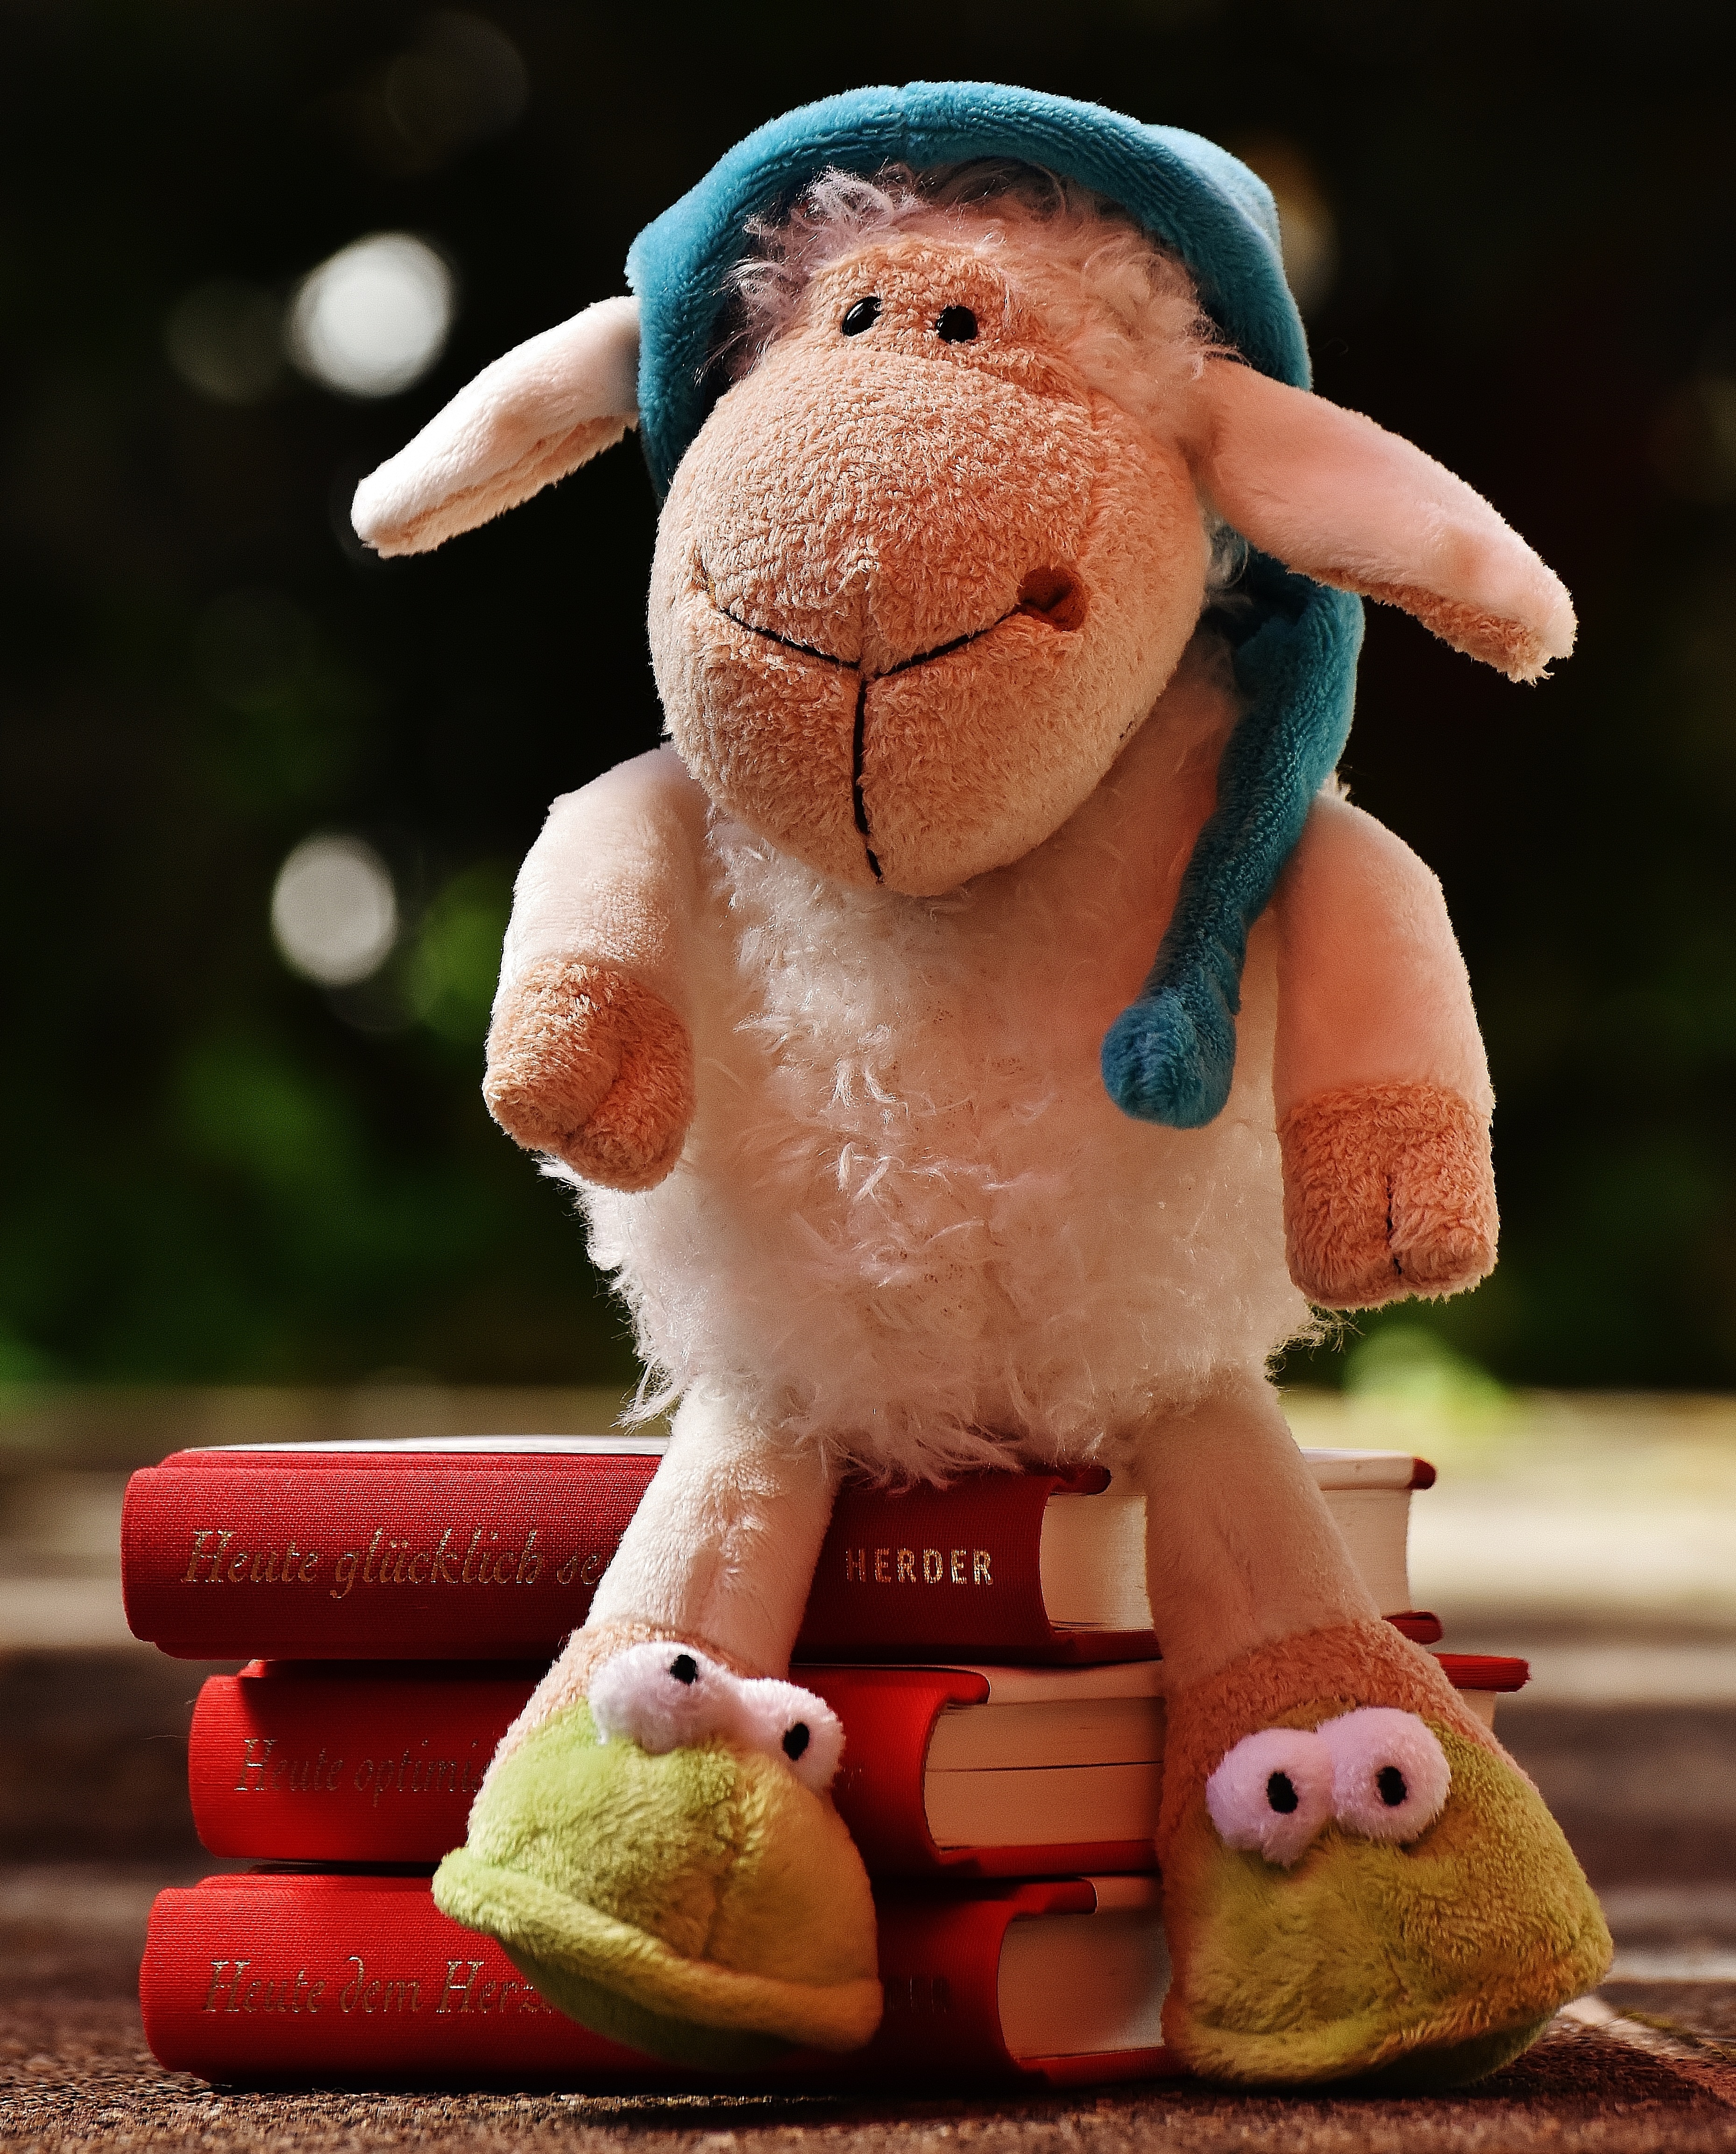
read, sweet, cute, fluffy, sheep, toy, primate, teddy bear, textile, books, toys, funny, plush, stuffed animal, cuddly, soft toy, sleepyhead, stuffed toy, good night story